Carl Spaatz

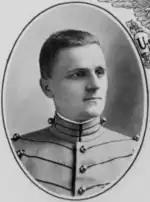
At West Point in 1914

Using his influence his father was able to obtain a West Point appointment for his son. It was while at West Point that Spaatz received his nickname "Tooey" because of his resemblance to another red-headed cadet named F.J. Toohey. He graduated as a second lieutenant of Infantry on 12 June 1914, ranked 97th out of a class of 107. Other graduates included numerous men who would become general officers, such as Brehon B. Somervell, Charles P. Gross, Jens A. Doe, John B. Anderson, James L. Bradley, Orlando Ward, Harold Francis Loomis, Harold R. Bull, Frank W. Milburn, Ralph Royce, Vicente Lim, and Harry C. Ingles.